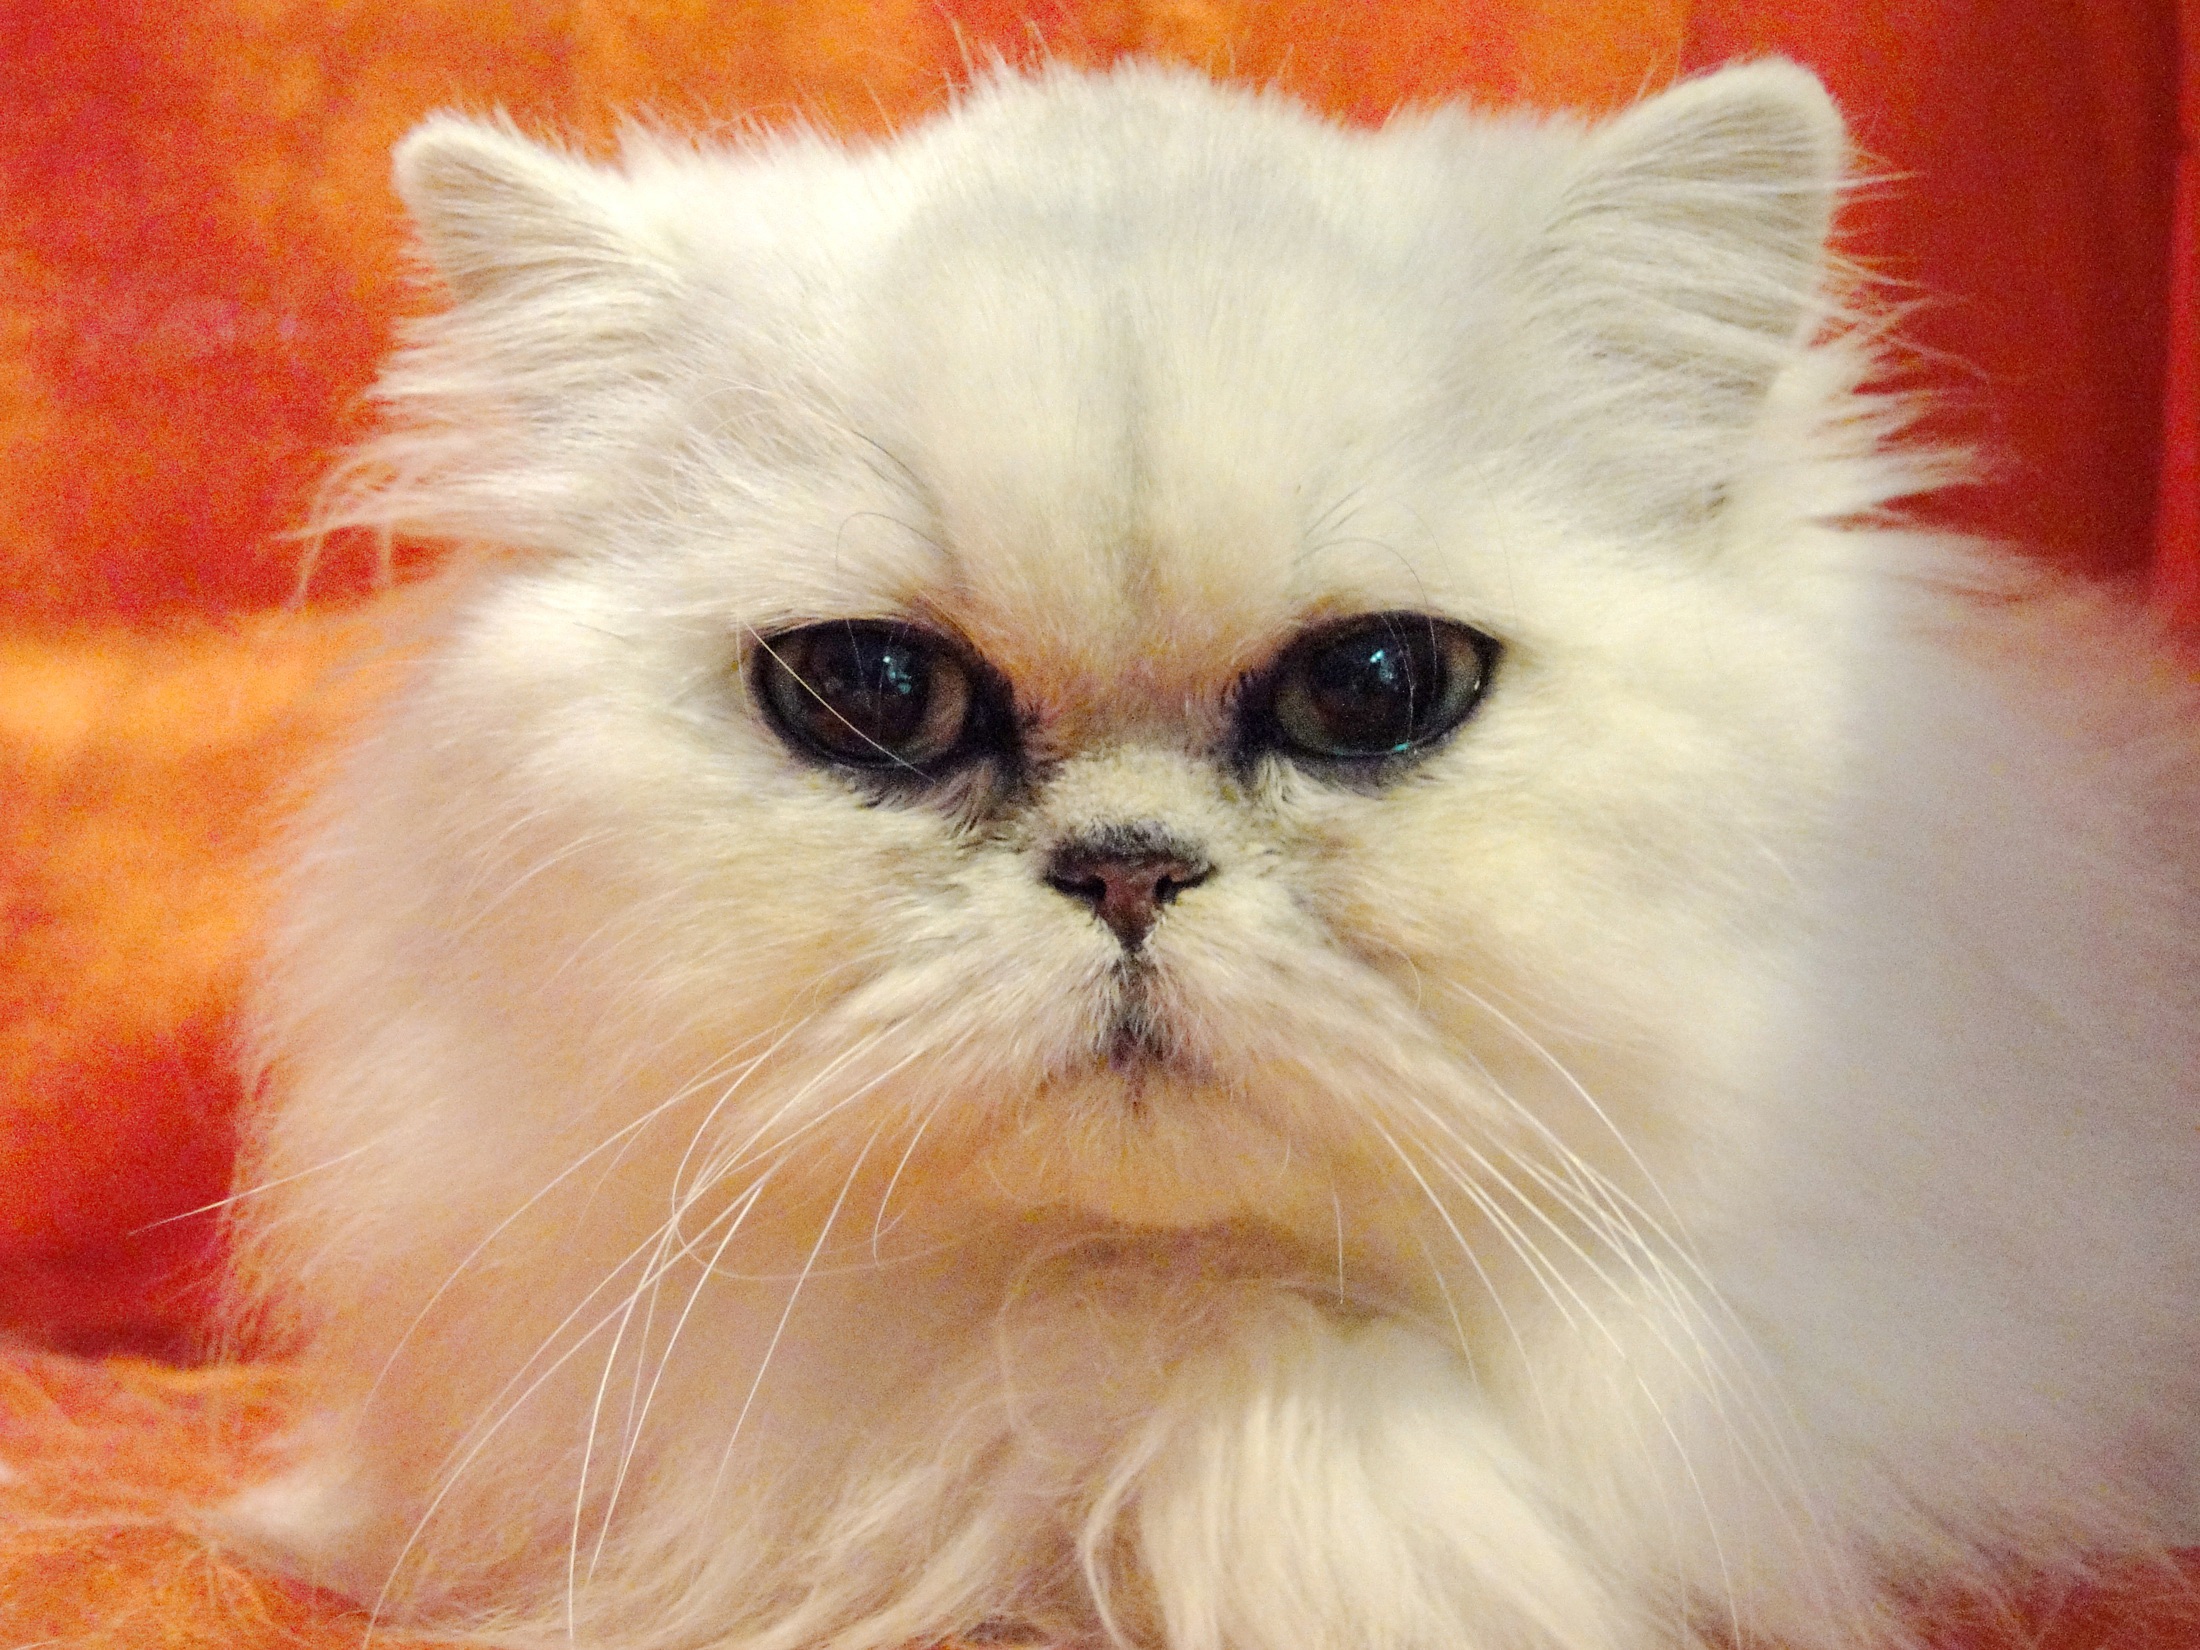
cute, pet, kitten, cat, feline, mammal, whiskers, kitty, vertebrate, himalayan, persian, white cat, small to medium sized cats, cat like mammal, carnivoran